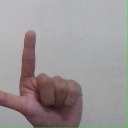
अक्षर: ल